Bertha Heyman

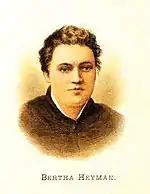
Heyman depicted on an 1888 cigarette card

Heyman was arrested and jailed numerous times over the course of her criminal career. She was arrested in September 1880 for conning a sleeping car conductor she had met while on a train from Chicago. Heyman had told him she had a large estate she wanted him to manage, and he quit his job on her promise to hire him. Heyman then told him she needed to borrow some money to obtain the sum that was due to her from her agent, and furthered the deception by taking him to a large house she claimed to own, as evidence of her wealth.